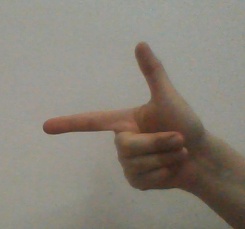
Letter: yaa